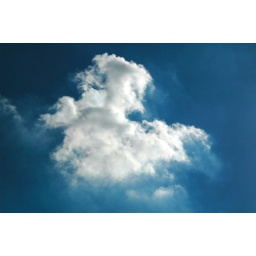
clouds in the blue sky